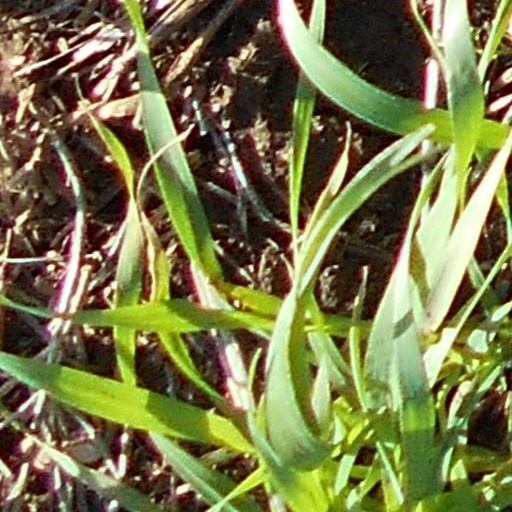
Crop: wheat